LSE Students' Union

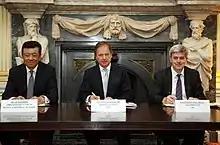
LSE-Chevening Scholarship Agreements

In 2015 the Vera Anstey Room in the Old Building was occupied for six weeks by "Occupy LSE", an organisation not officially affiliated with the LSESU, in protest against the perceived neo-liberalisation of LSE and the UK Higher Education system. The occupation ended after nine of their demands were met by the LSE management. In this time they also proclaimed the establishment of "The Free University of London" and noted the depoliticised nature of the LSE campus, including the LSESU.